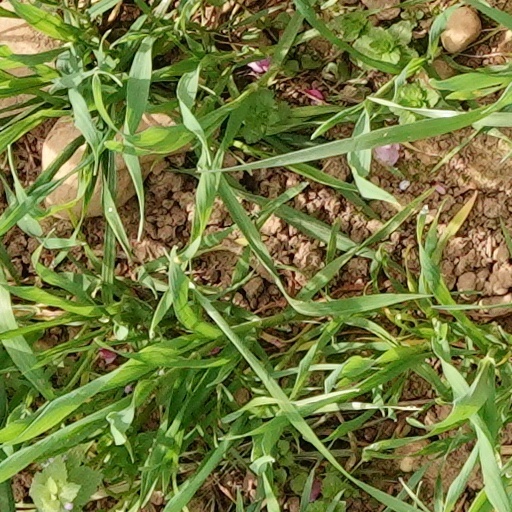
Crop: wheat